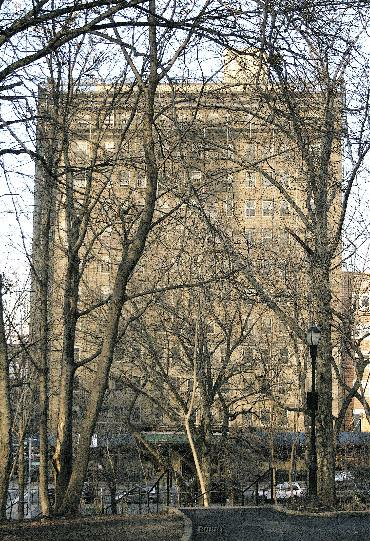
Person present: No